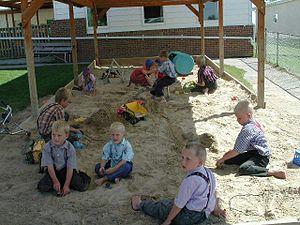
La récréation est une pause accordée aux élèves des écoles, collèges et lycées.